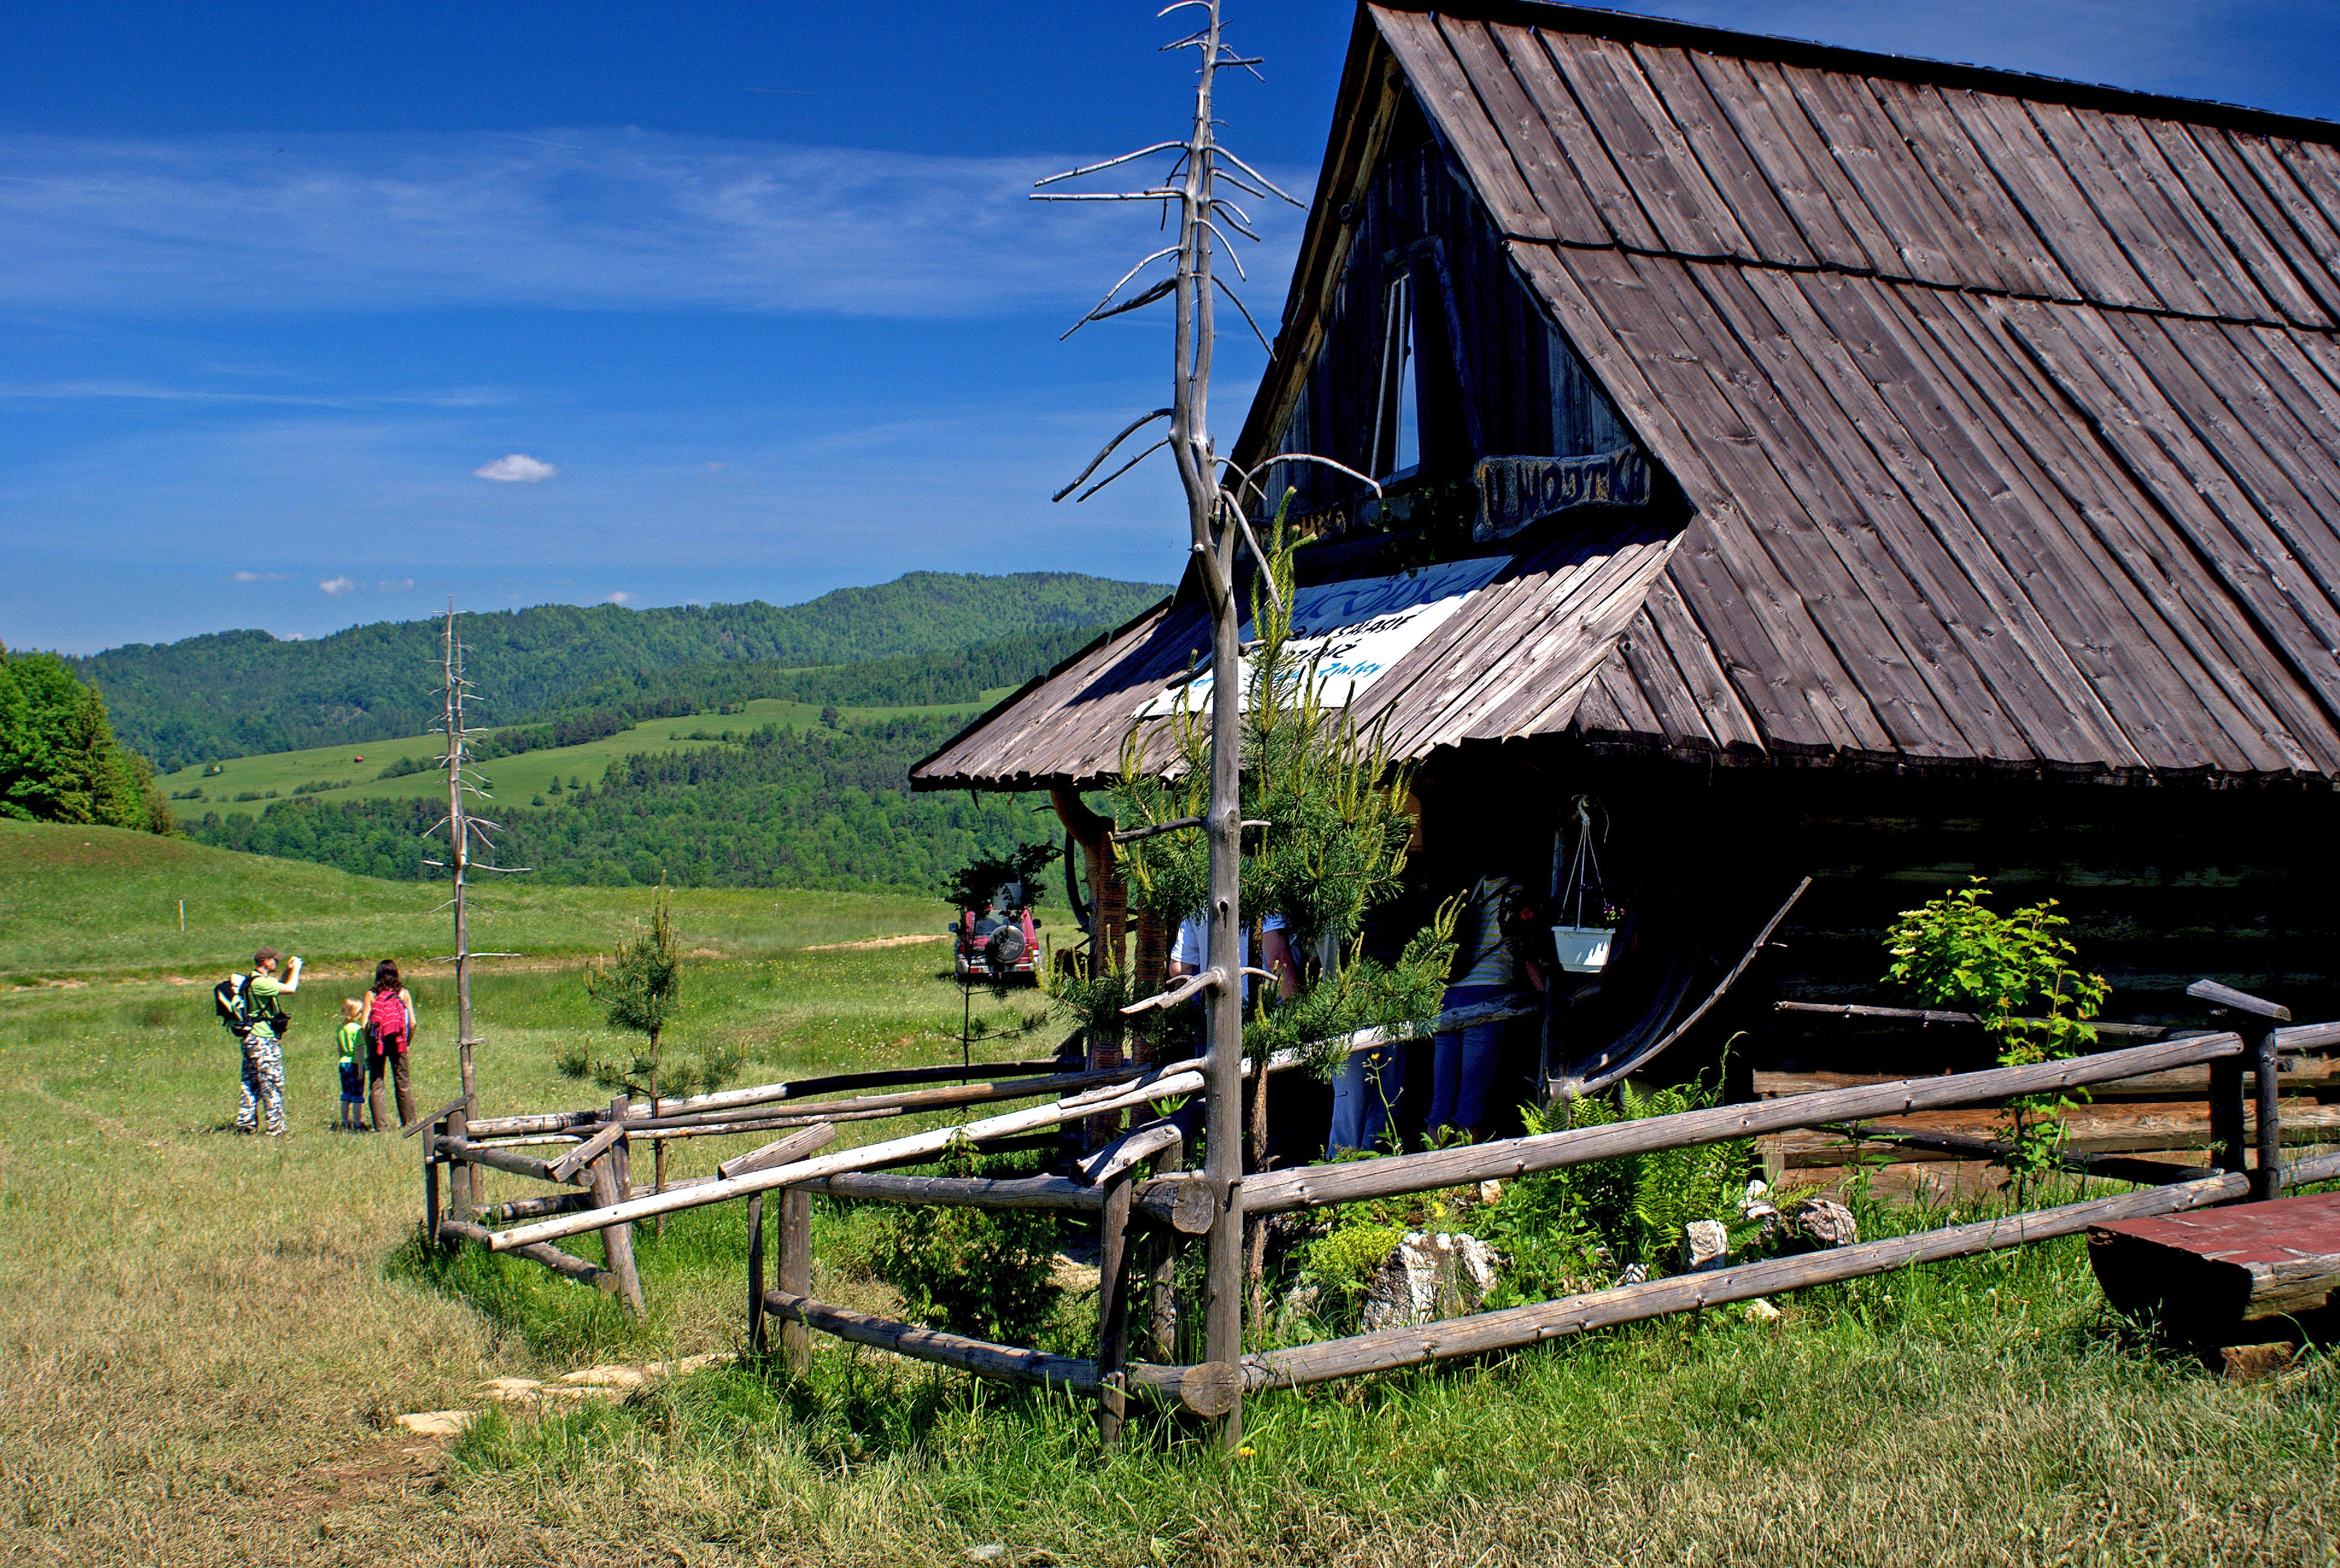
farm, hut, village, agriculture, wooden house, shepherd, rural area, old cottage, shepherd's hut, cottage at the tourist trail, city jaworki, homole ravine, bukowinki over jaworki